Paul Schiemann

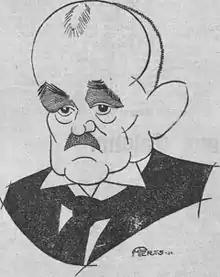
Cartoon portrait of Paul Schiemann

Carl Christian Theodor Paul Schiemann was born in Mitau in Courland, then part of the Russian Empire. He was educated in Germany, and underwent military training in the Imperial Russian army on the territory of what is now Lithuania. He came from a wealthy and conservative family (his uncle Theodor Schiemann, was a prominent supporter and historian of the German Empire), but his own political views were very liberal, and "made him an equally ardent opponent of both German National Socialism and of Soviet socialism."